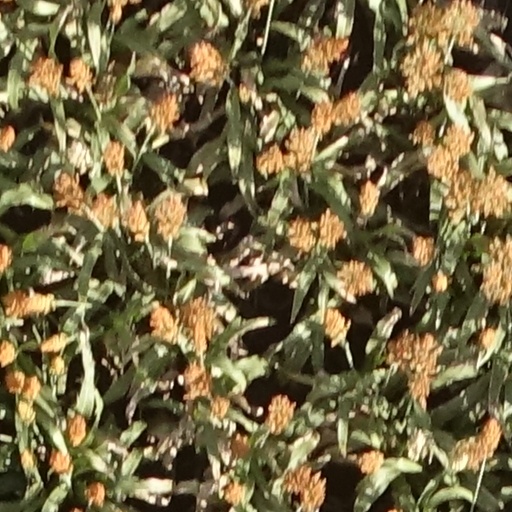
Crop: sorghum